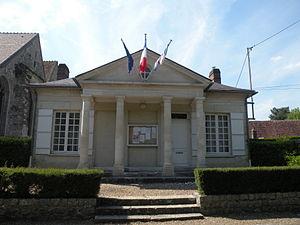
Flavacourt, Oise, France, la mairie.
Flavacourt est une commune française située dans le département de l'Oise, en région Hauts-de-France.